Sapna Babul Ka... Bidaai

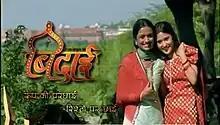

Sapna Babul Ka... Bidaai is an Indian soap drama that aired from 8 October 2007 to 13 November 2010 on STAR Plus during weekdays. It tells the story of a father and his two daughters and explores the social impacts of skin colour. The series was replaced by "Gulaal". In August 2022, rerun of the series started on StarPlus's sister channel Star Bharat.